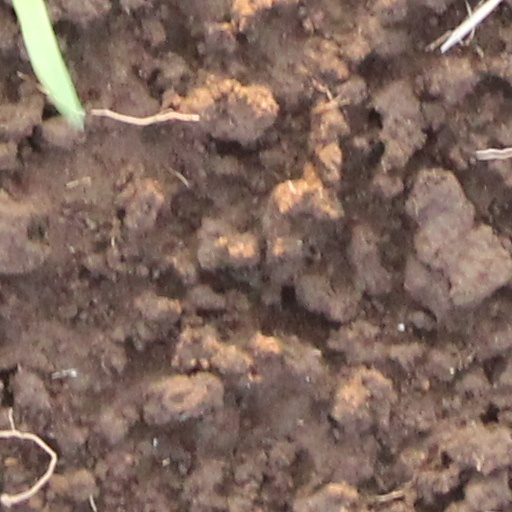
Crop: wheat